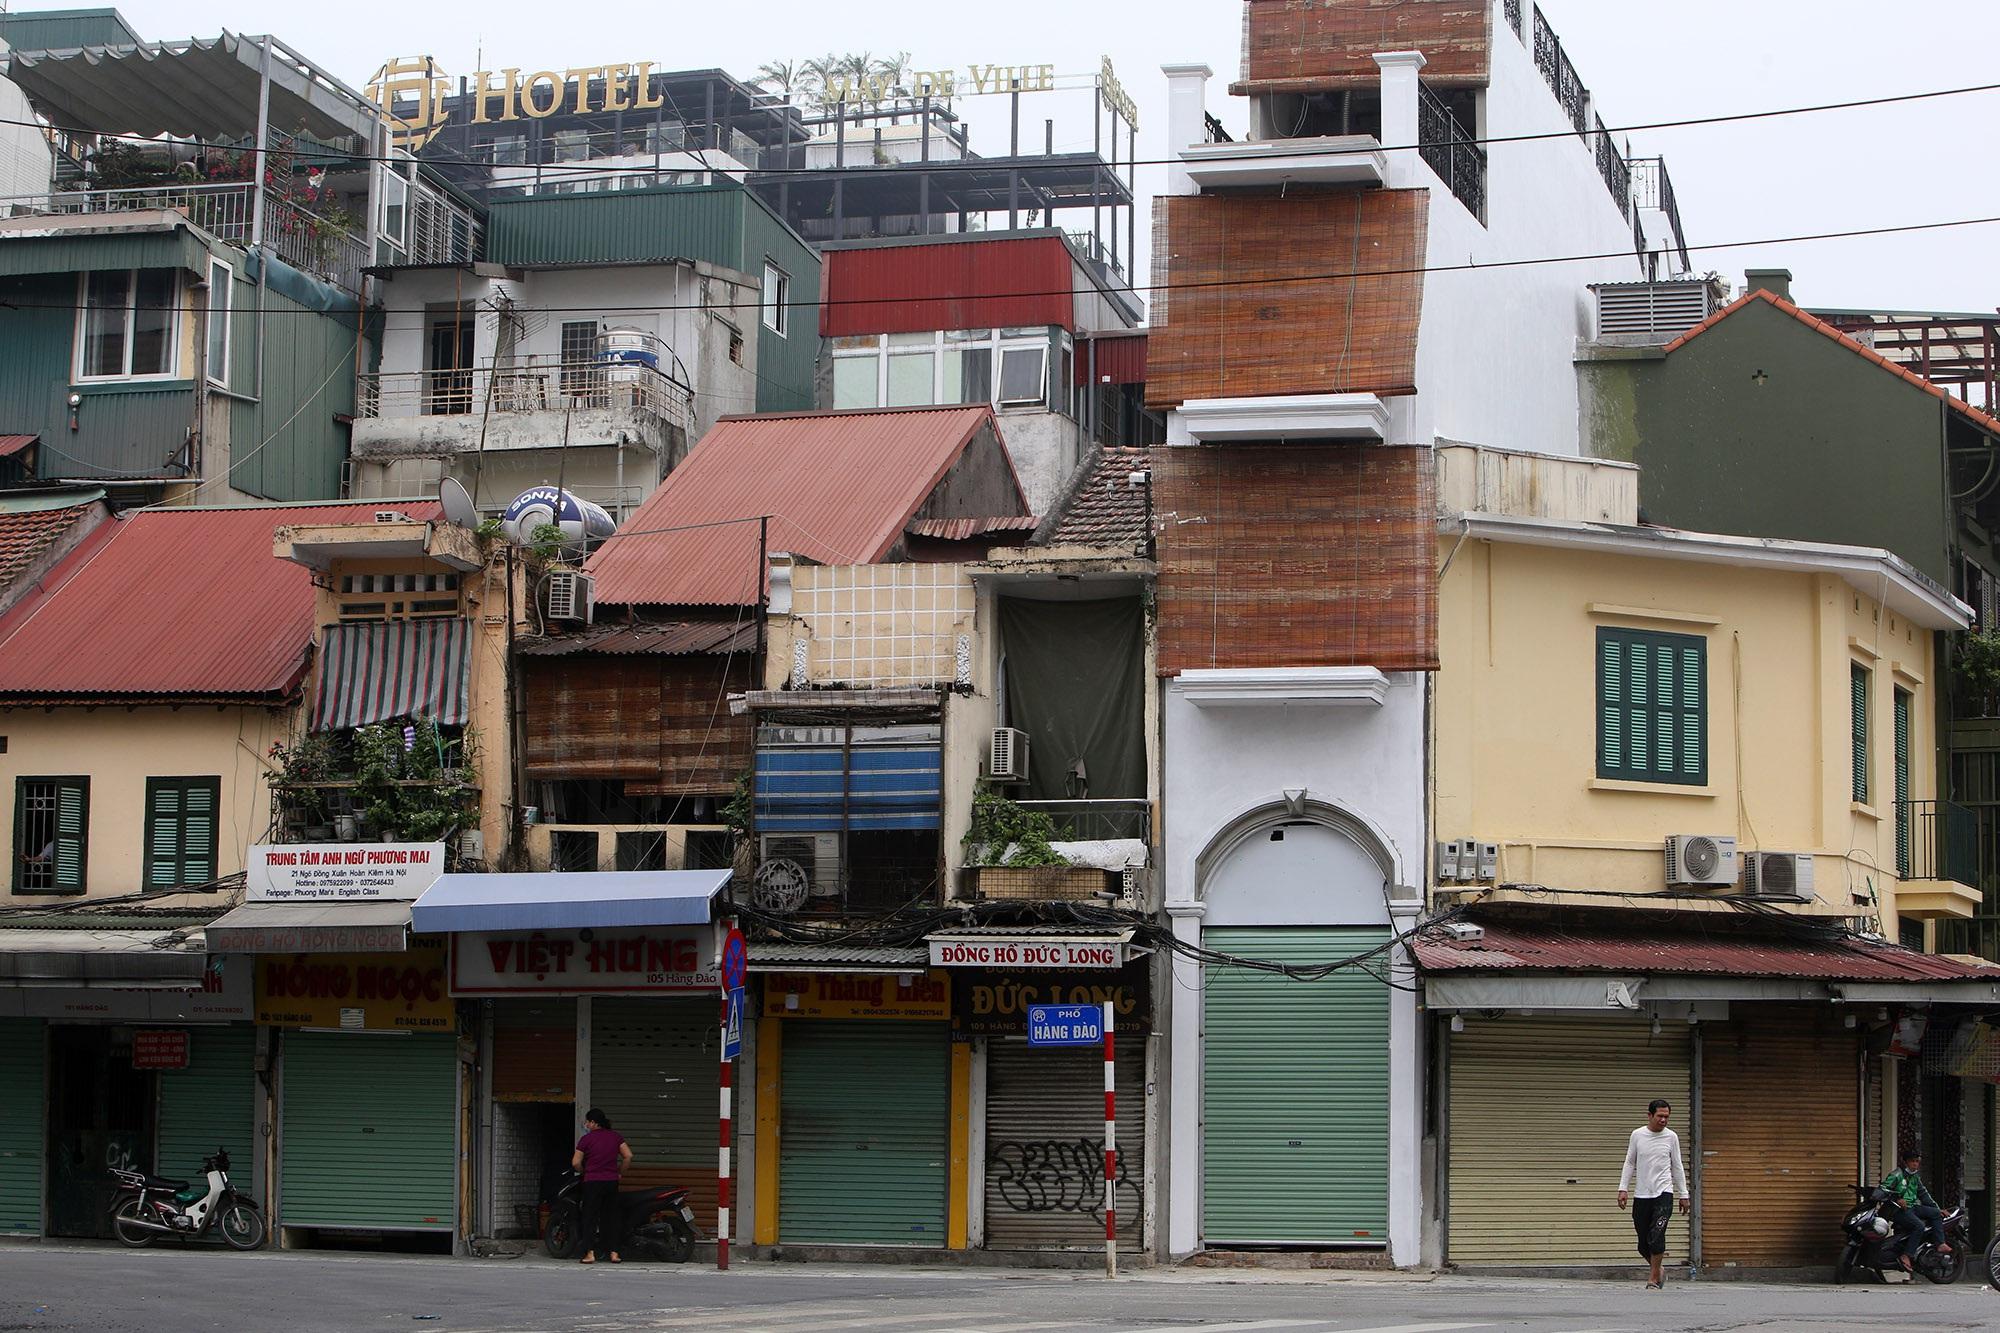
những ngôi nhà cao tầng xuất hiện trên con phố chủ yếu đang đóng cửa